Norovirus

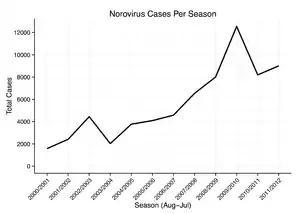
Laboratory reports of norovirus infections in England and Wales 2000–2012. Source: HPA, NB Testing methods changed in 2007.

Norovirus causes about 18% of all cases of acute gastroenteritis worldwide. It is relatively common in developed countries and in low-mortality developing countries (20% and 19% respectively) compared to high-mortality developing countries (14%). Proportionately it causes more illness in people in the community or in hospital outpatients (24% and 20% respectively) as compared with hospital inpatients (17%) in whom other causes are more common.